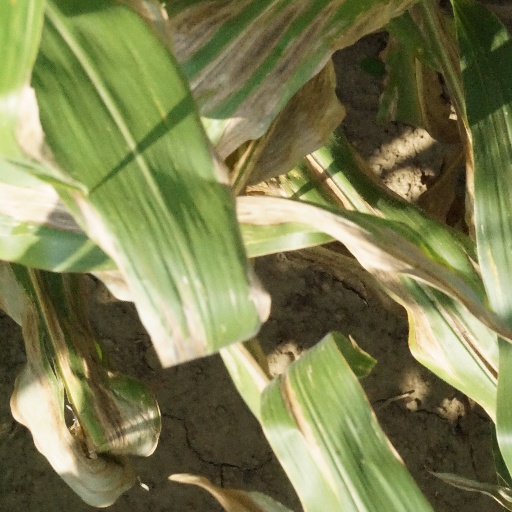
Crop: maize; corn